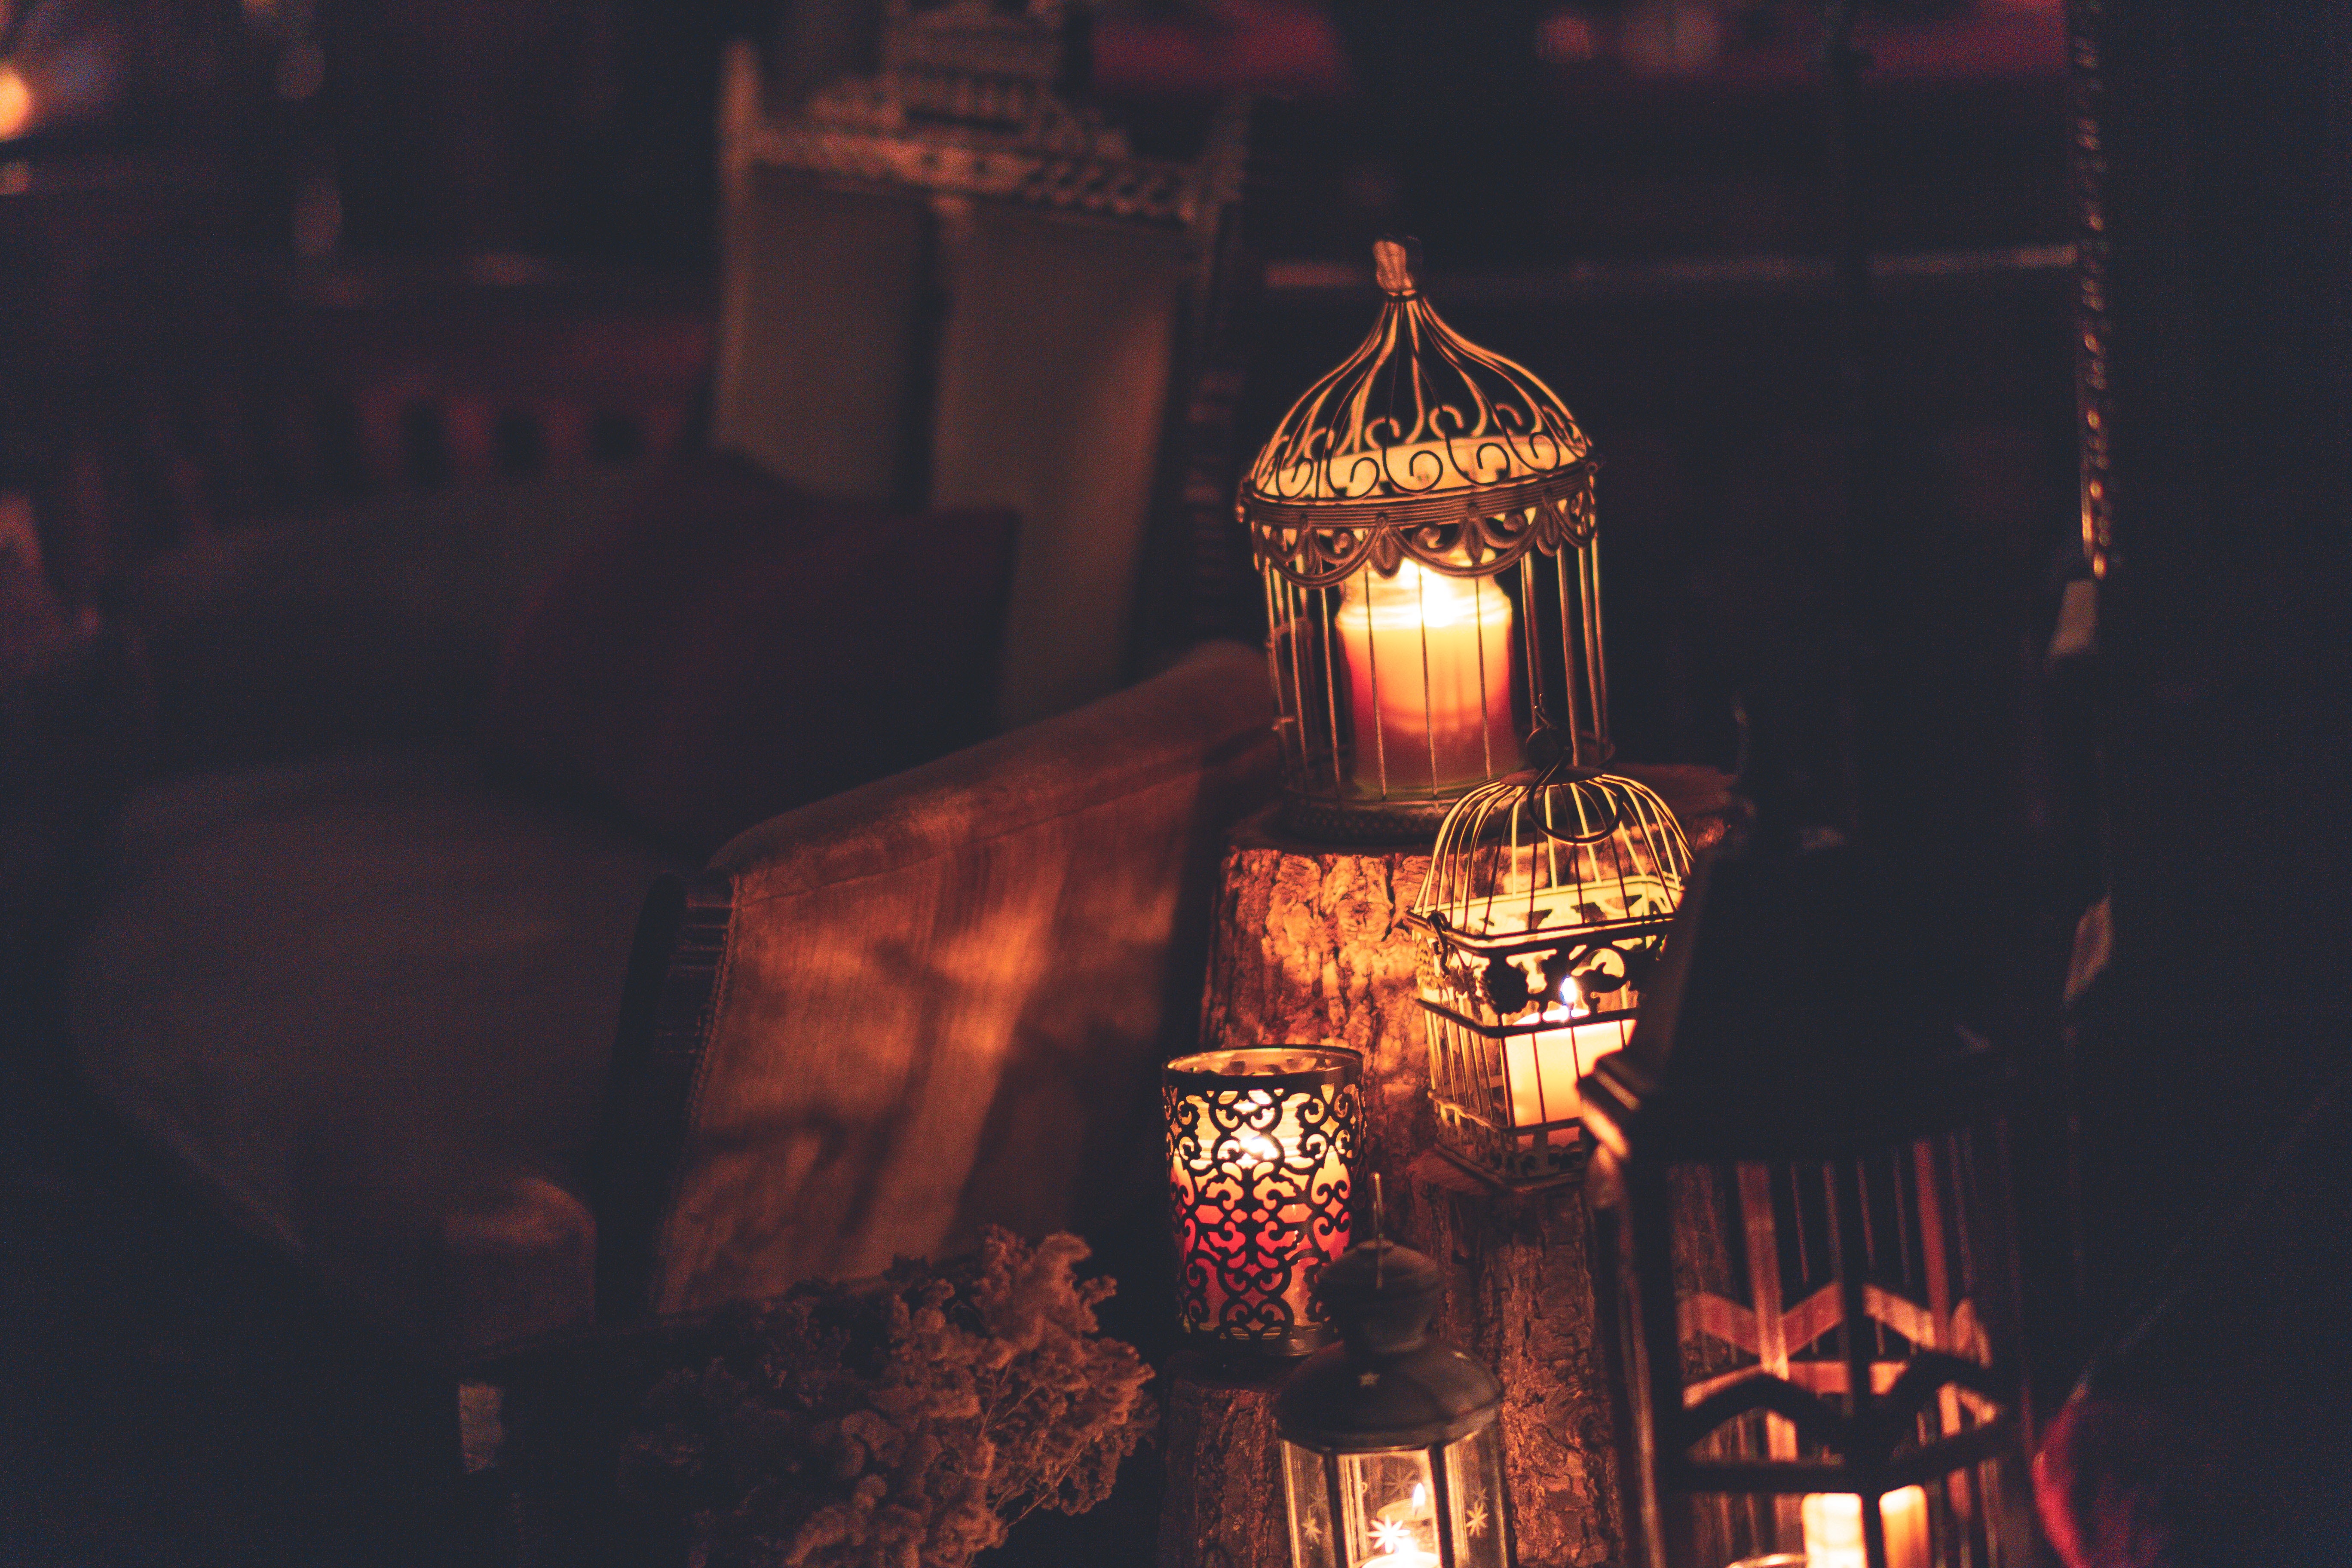
lighting, light, light fixture, lantern, lamp, darkness, night, lighting accessory, interior design, heat